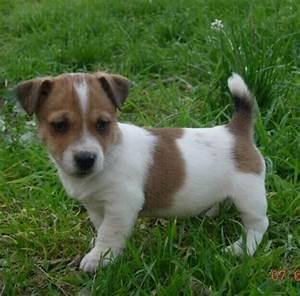
dog